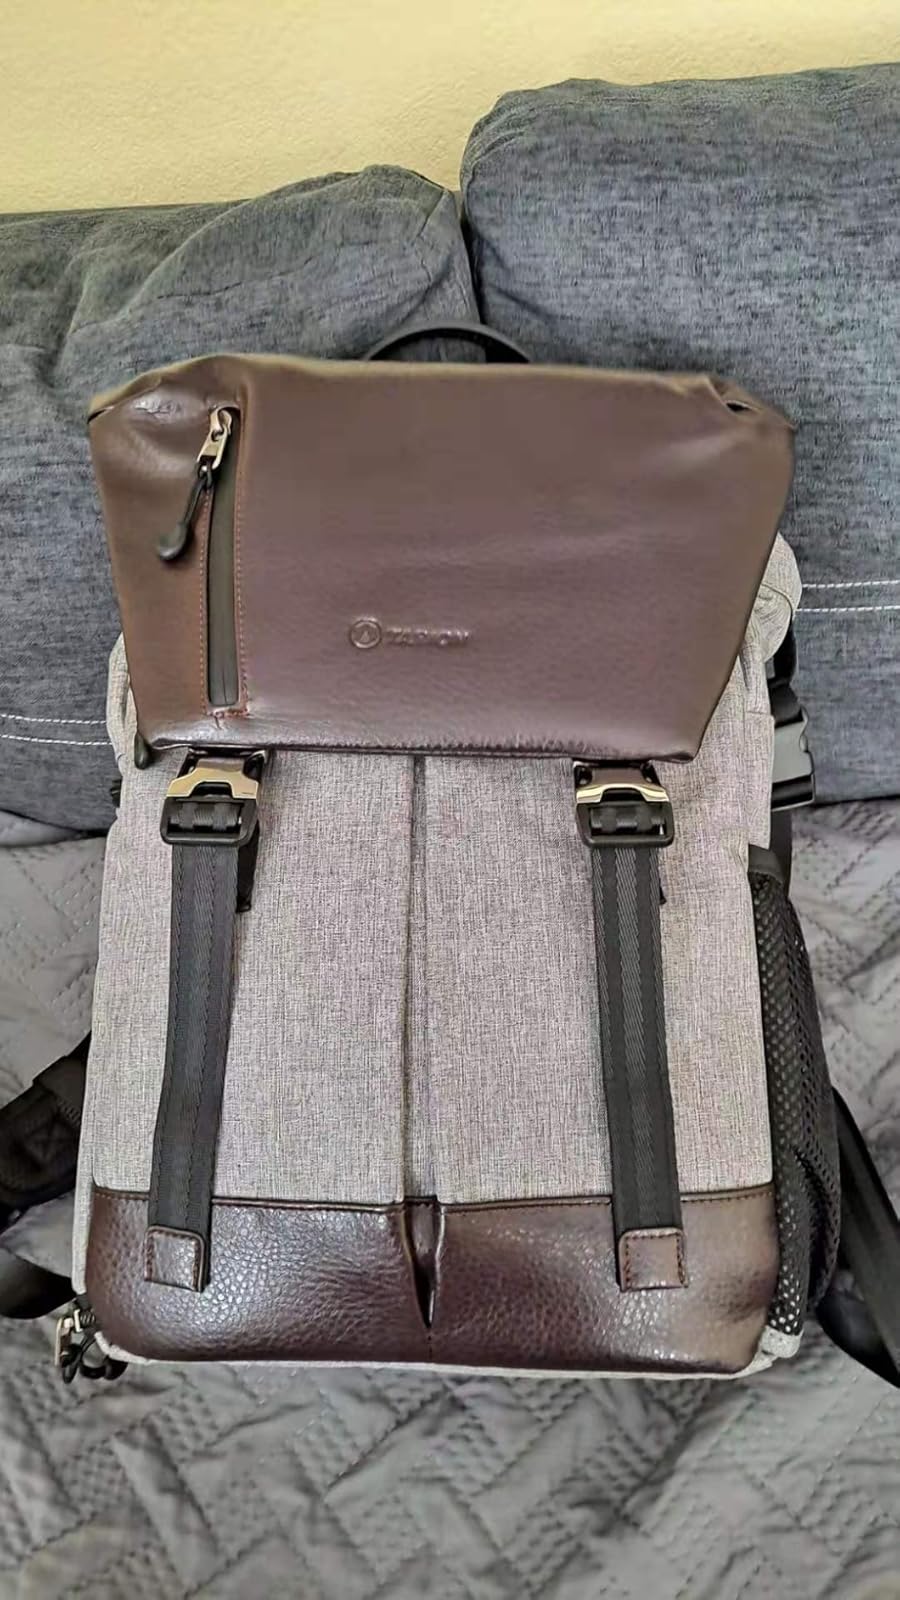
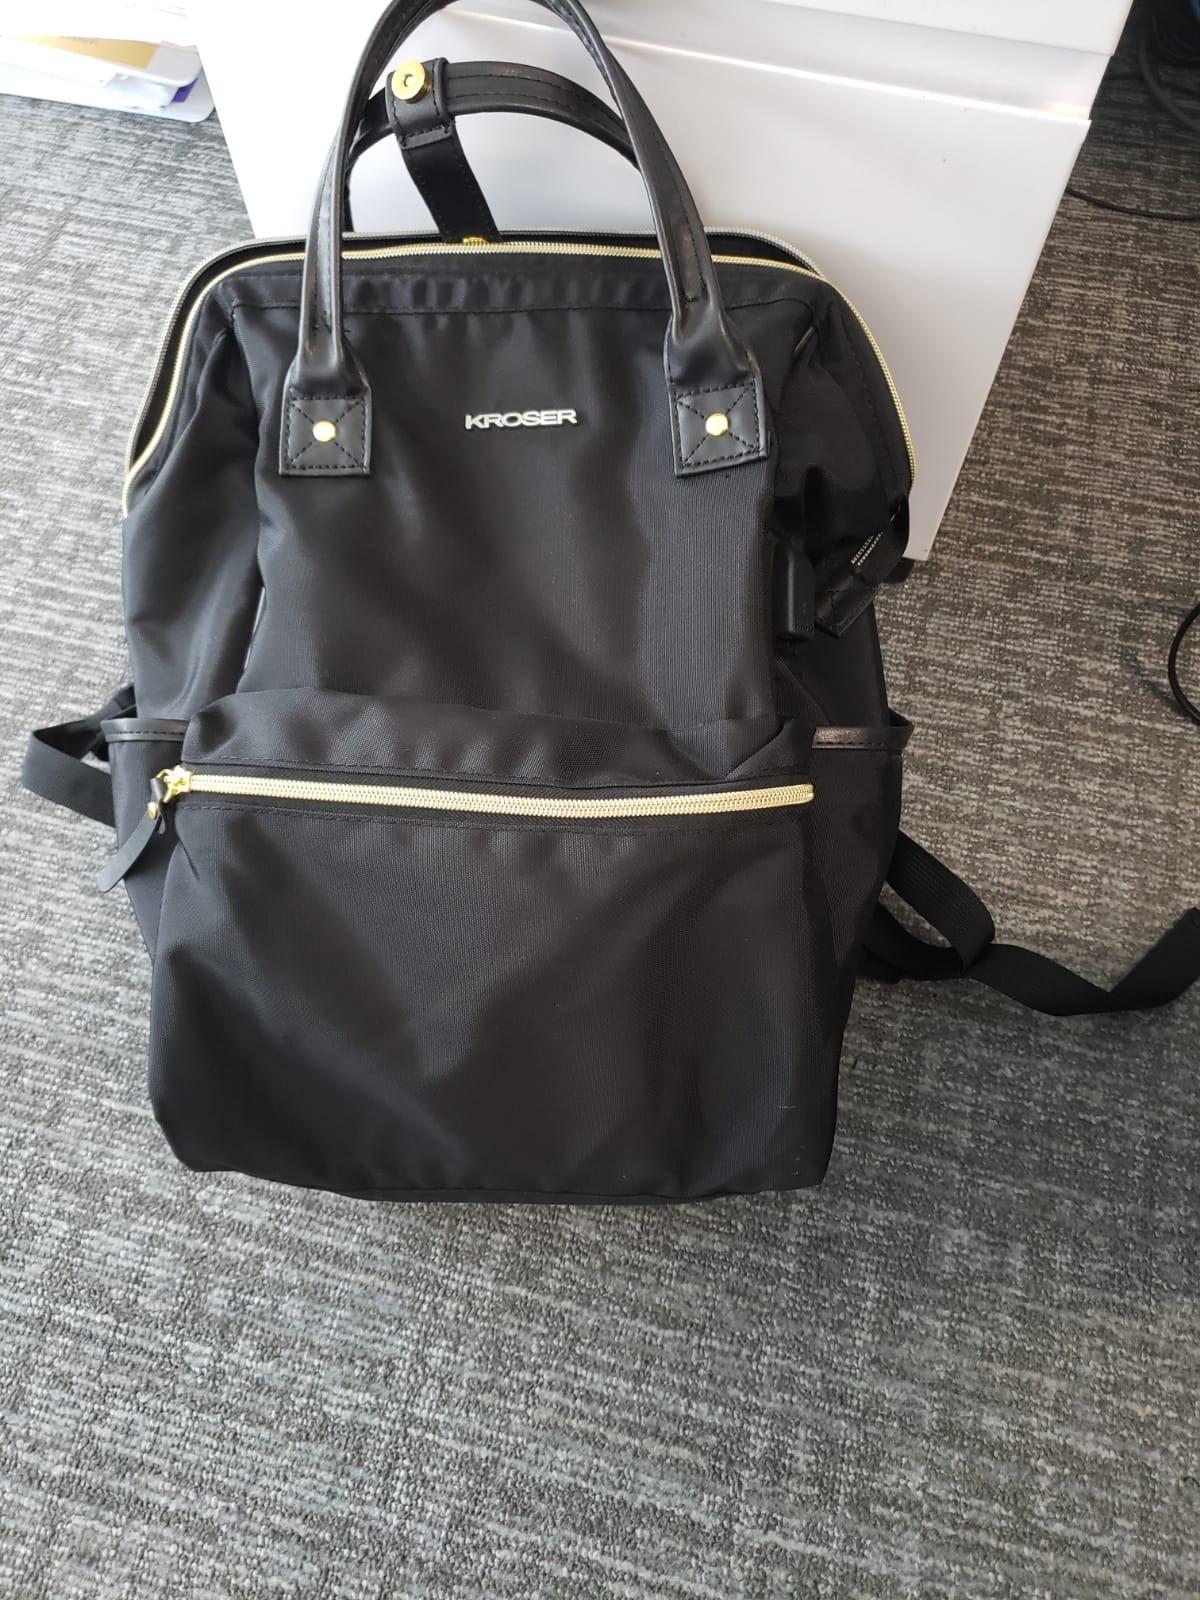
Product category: bag
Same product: no